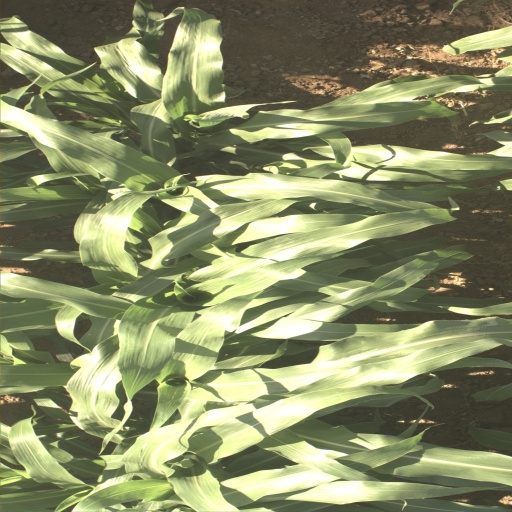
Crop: sorghum